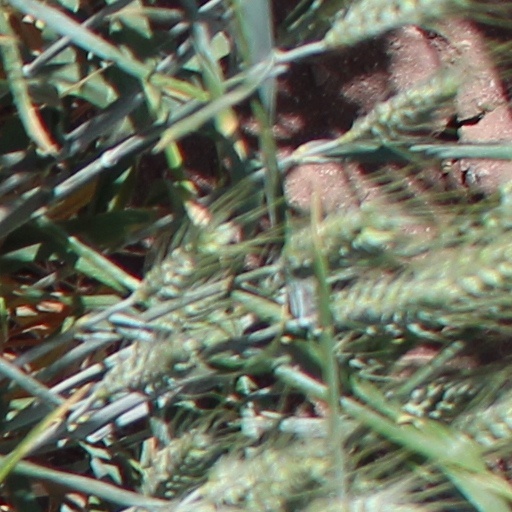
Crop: wheat